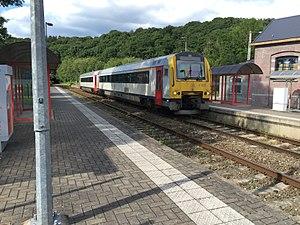
AR 41 en gare de Ham-sur-Heure
Les autorails de la série 41 de la SNCB sont les plus récents sur le réseau belge. Ils ont été construits en Espagne par Alstom entre 2000 et 2002. La disposition des couleurs est la même que pour l'AM 96, alors que l'ensemble des compartiments sont non-fumeurs.
La gare de Ham-sur-Heure est une gare ferroviaire belge de la ligne 132 de La Sambre à Mariembourg en bordure du village de Ham-sur-Heure dans la province de Hainaut.